Battle of Bir Hakeim

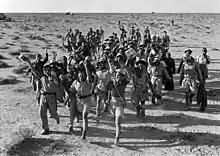

From on 2 June, both sides exchanged artillery fire but the French field guns were out-ranged by German medium artillery and the fort was bombed by German and Italian aircraft. dive bombers raided Bir Hakeim more than twenty times but the French positions were so well built as to be almost invulnerable. The British were unable to reinforce the French, who repulsed the "Ariete" Division attack but on 2 June, the DAF had an easily observed bomb line around the fort and concentrated on the area with fighter patrols and fighter-bomber attacks. The sight of scores of burning vehicles helped to maintain the morale of the defenders, who harassed Axis communications around the fort, as did the 7th Motor Brigade and the 29th Indian Infantry Brigade which were in the vicinity. On 4 June, DAF fighters and fighter-bombers disrupted Stuka attacks and bombed Axis vehicles, blowing up an ammunition wagon in view of the French but losing seven aircraft. Kœnig signalled Air Vice-Marshal Arthur Coningham. "" which brought the reply "".